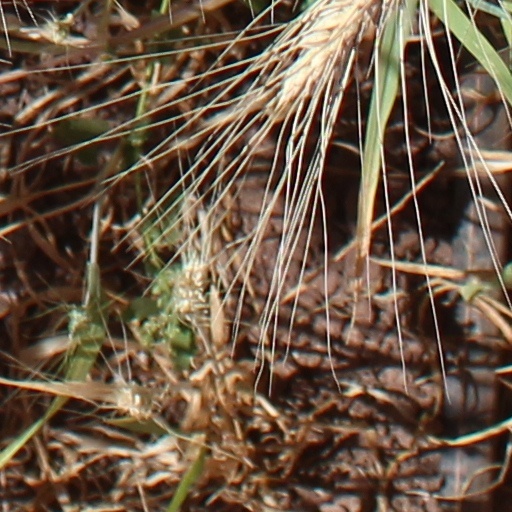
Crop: wheat